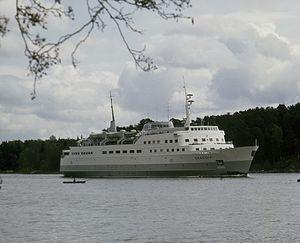
Silja Line est une compagnie maritime finlandaise filiale du groupe estonien Tallink depuis 2006. L'entreprise exploite des cruise-ferries entre la Finlande et la Suède et transporte, ce faisant, environ cinq millions de passagers et 300 000 automobiles chaque année. Elle constitue à ce titre l'un des principaux opérateurs sur son marché. Fondée en 1957 comme une marque commerciale mise en place par l'association de quatre armateurs finlandais et suédois, elle deviendra au fil des années une référence en matière de qualité grâce à sa flotte ayant compté quelques-uns des plus grands ferries du monde.